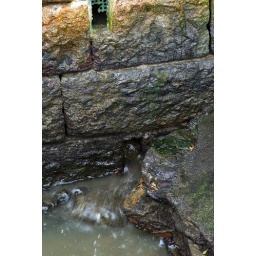
The wash/wake of a Brisbane ferry against a stone wall near Customs House